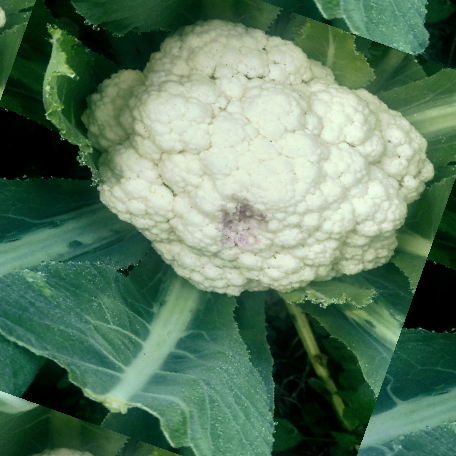
Label: Disease Free